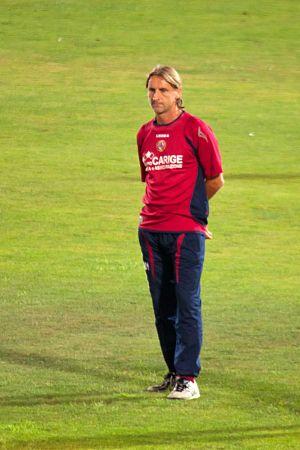
Davide Nicola est un footballeur italien né le 5 mars 1973 à Luserna San Giovanni. Il évoluait au poste de défenseur latéral reconvertit entraîneur.